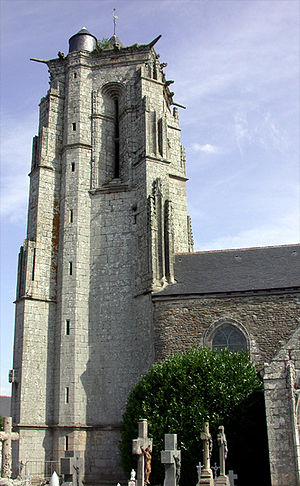
Carhaix-Plouguer
Saint-Pierre de Plouguers kirketårn
Saint-Pierre de Plouguers kirketårn
Carhaix-Plouguer er en kommune i Finistère departementet i Bretagne i det nordvestlige Frankrig.